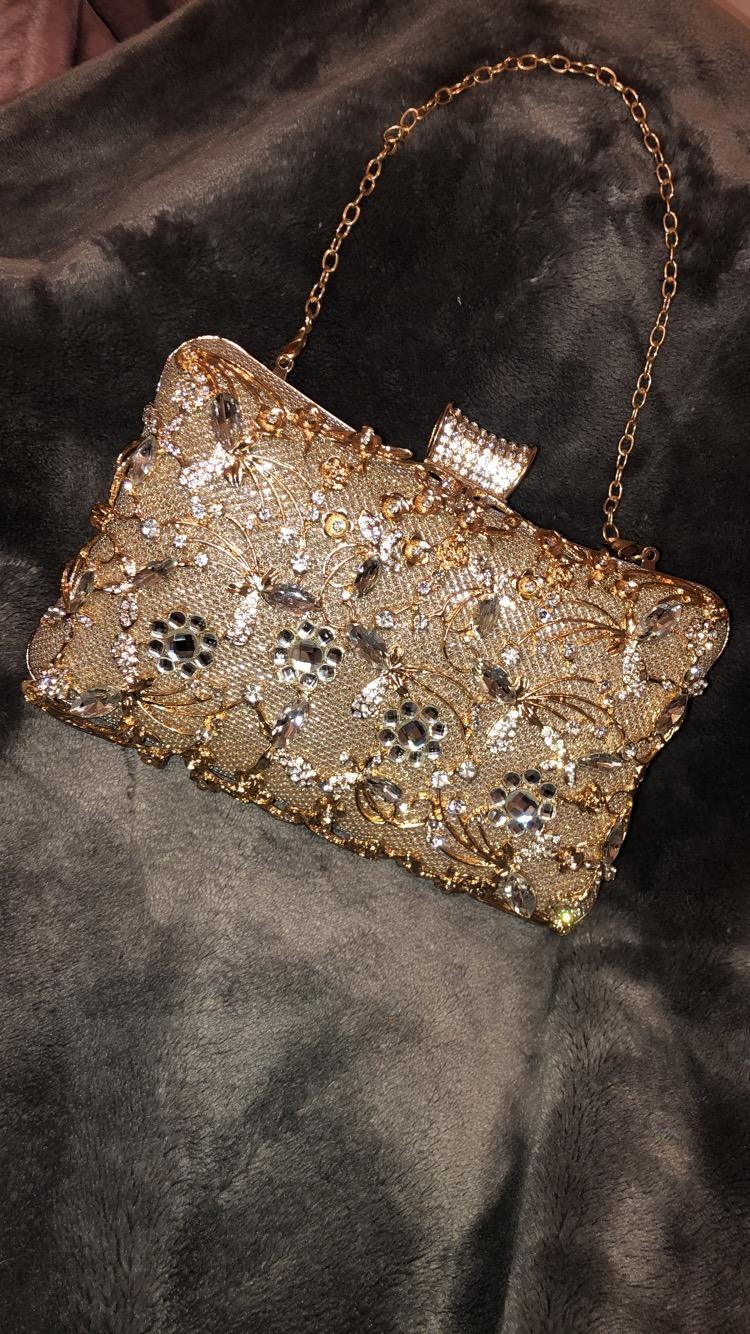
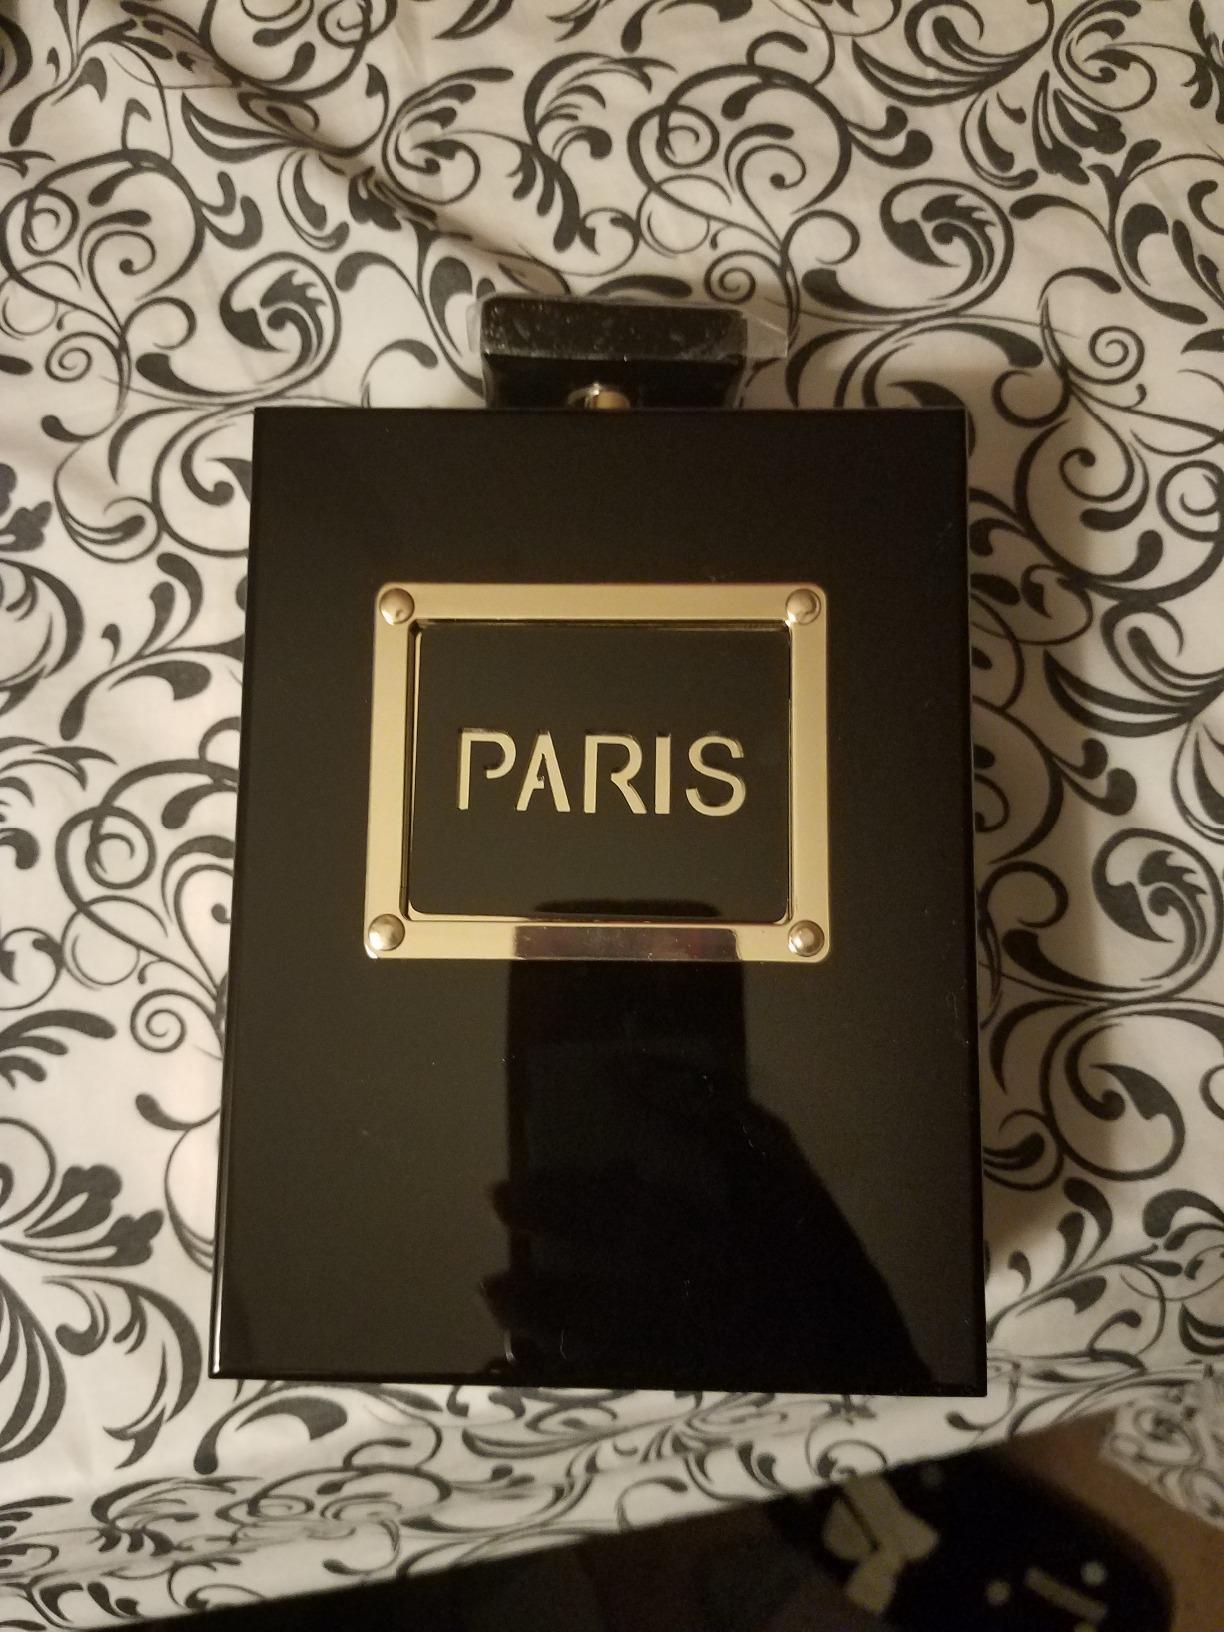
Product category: accessories_handbag
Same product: no